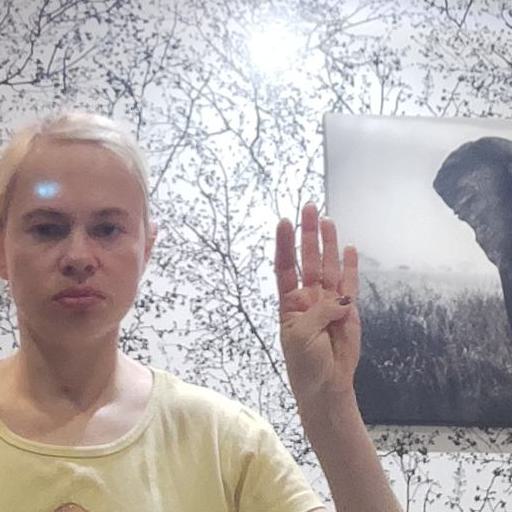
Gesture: four